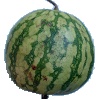
Label: watermelon